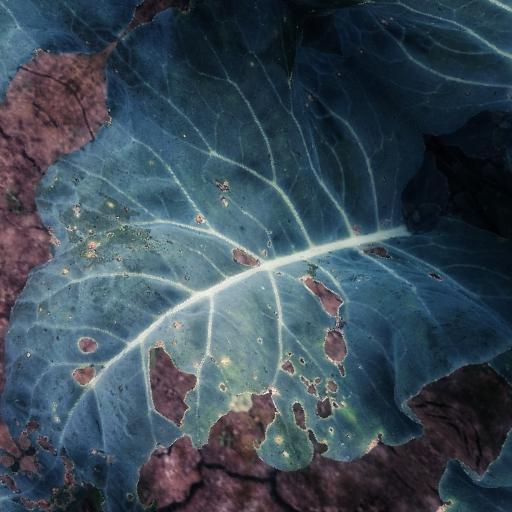
Label: Black Rot